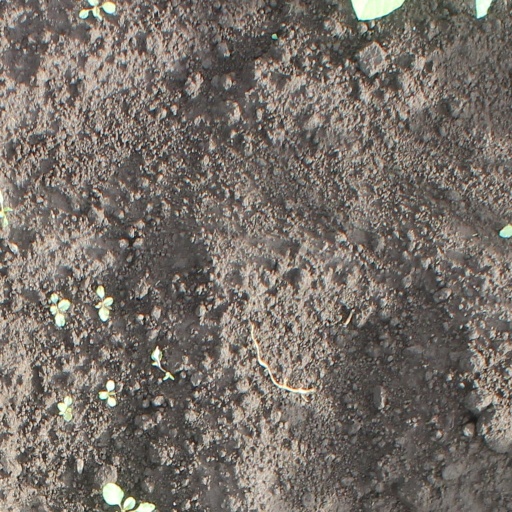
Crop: soybean